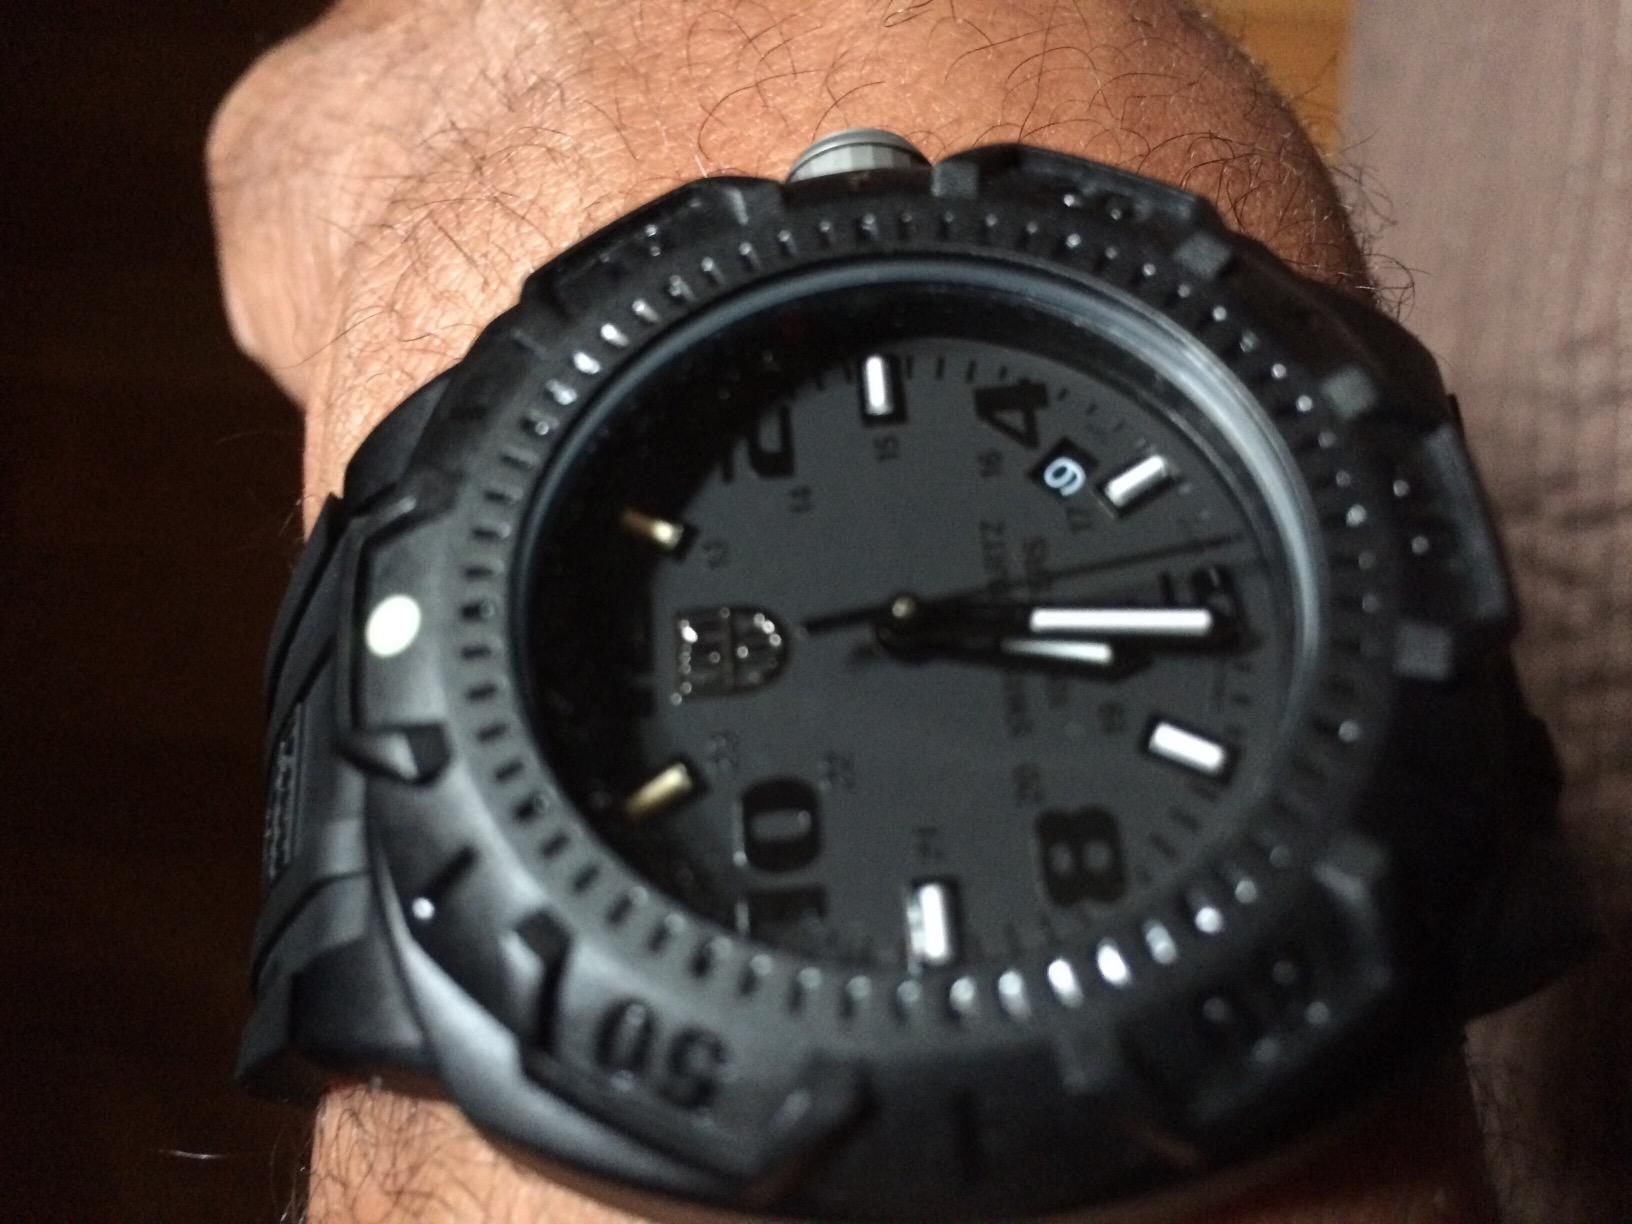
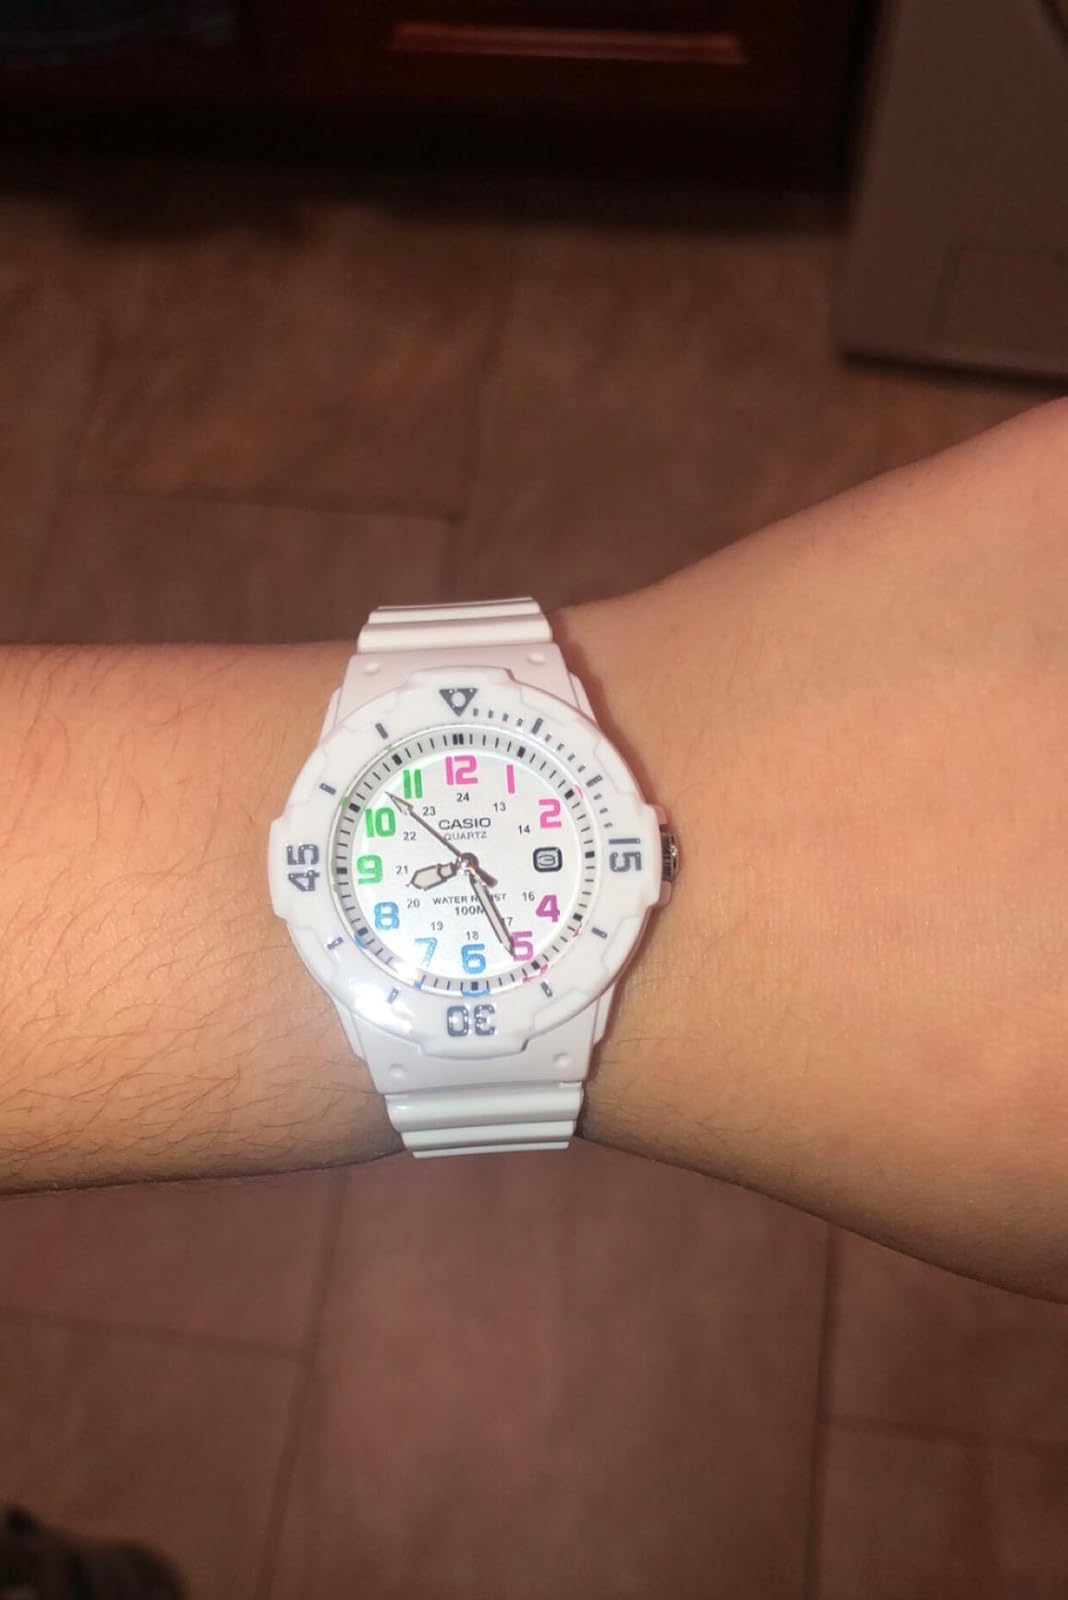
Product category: accessories_watch
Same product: no